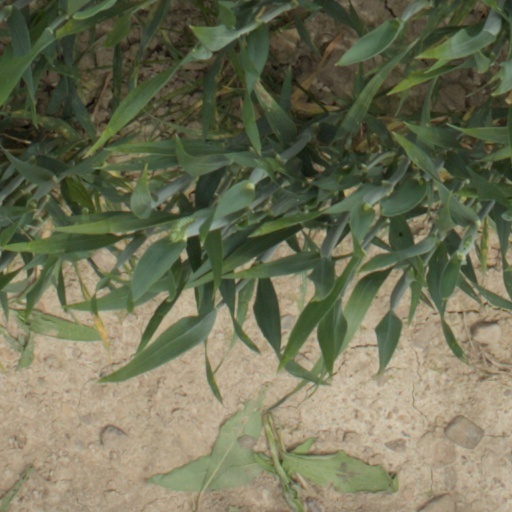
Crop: wheat